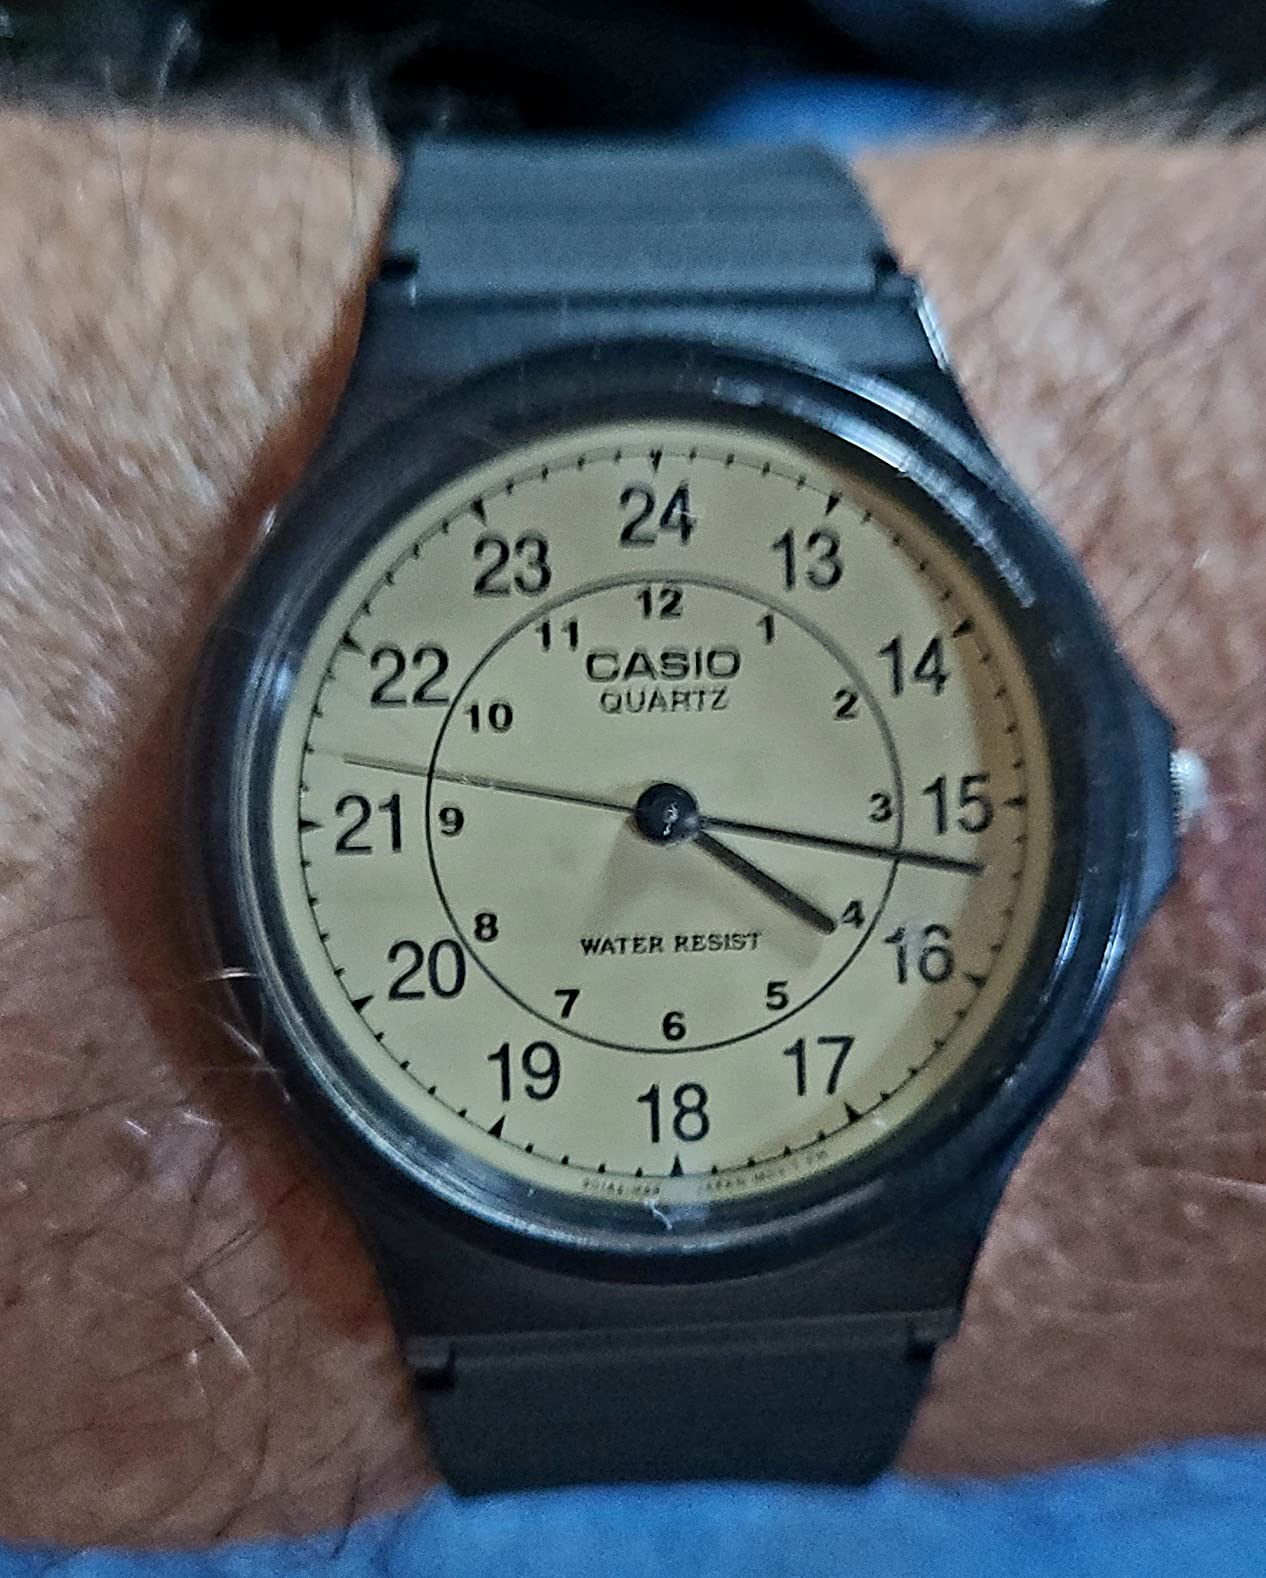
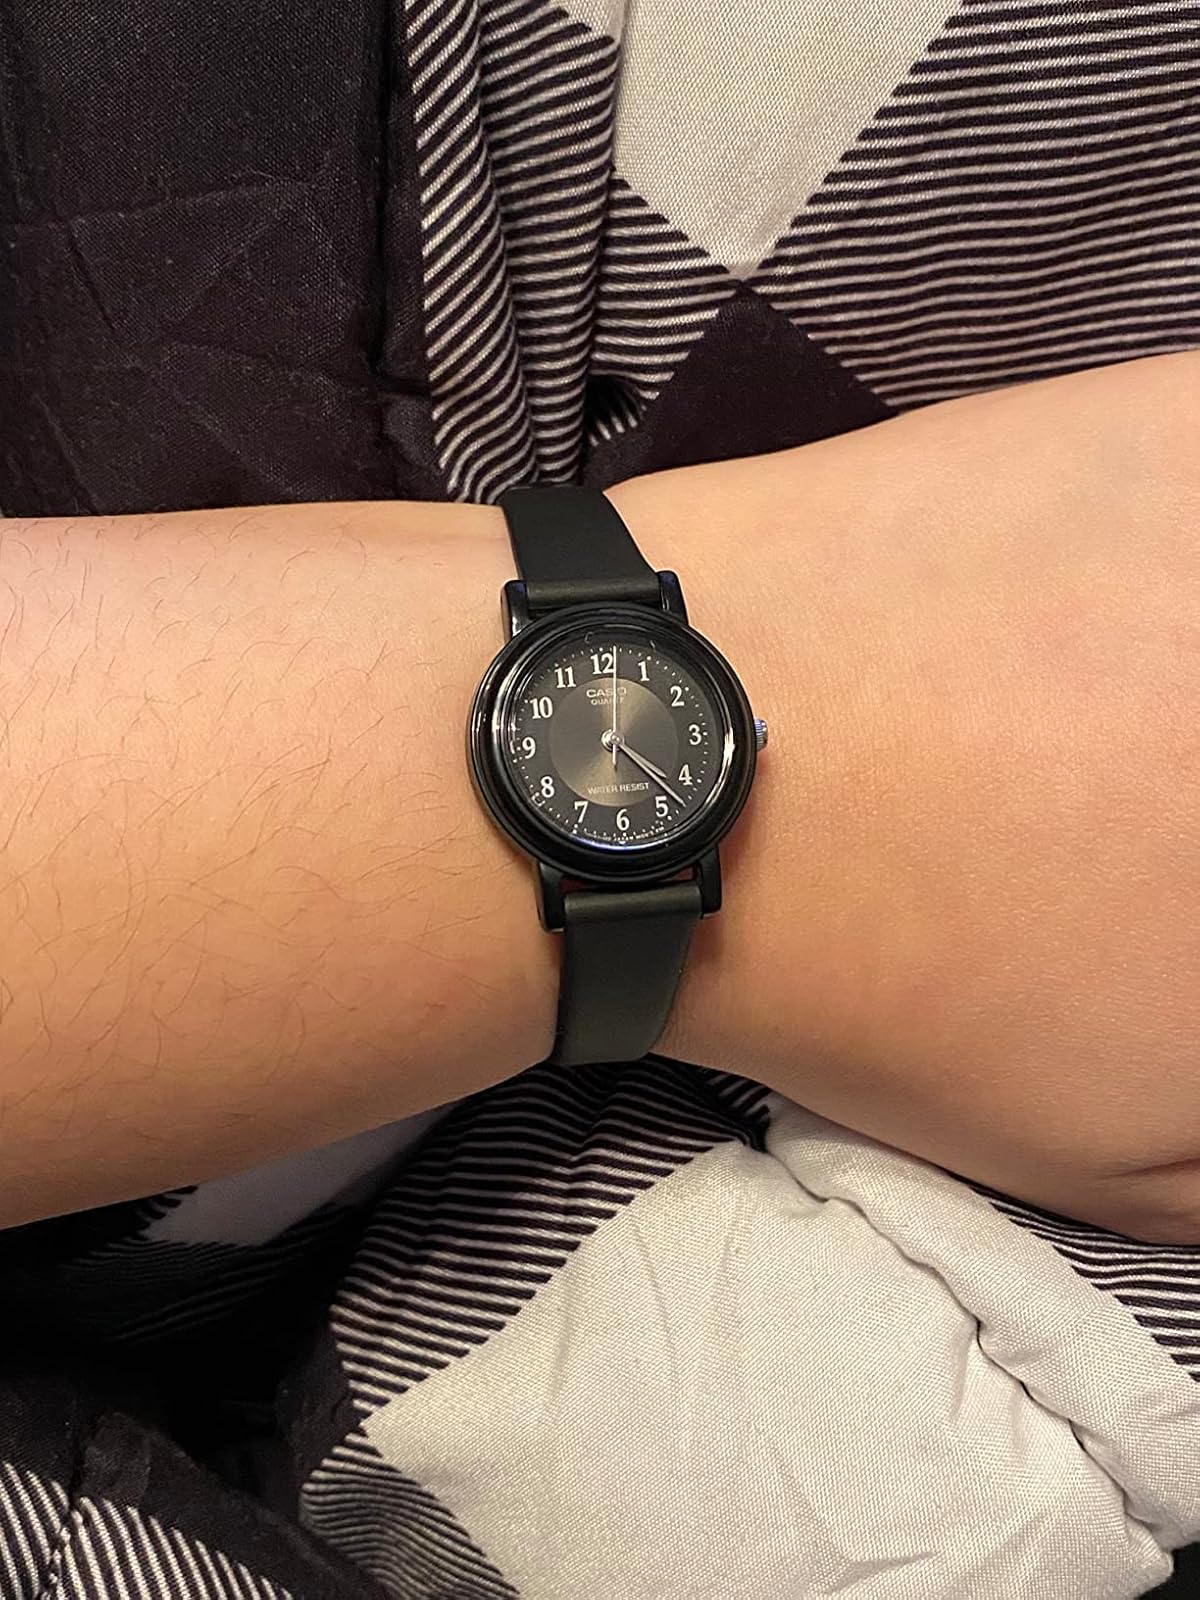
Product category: accessories_watch
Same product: no